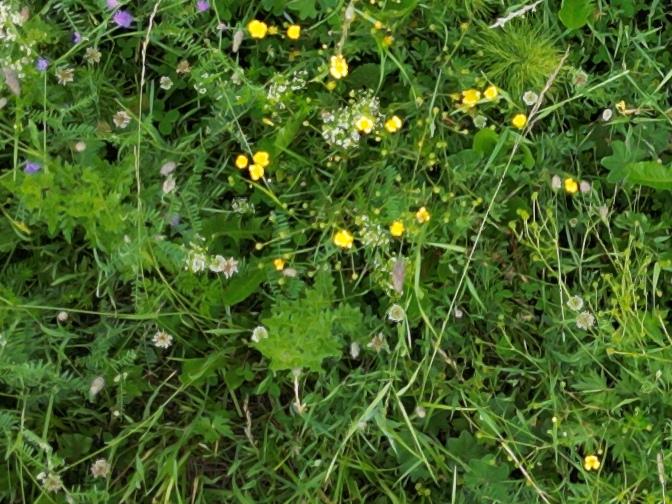
Flowers visible:  daisy flowers, yarrow flowers, yarrow flowers